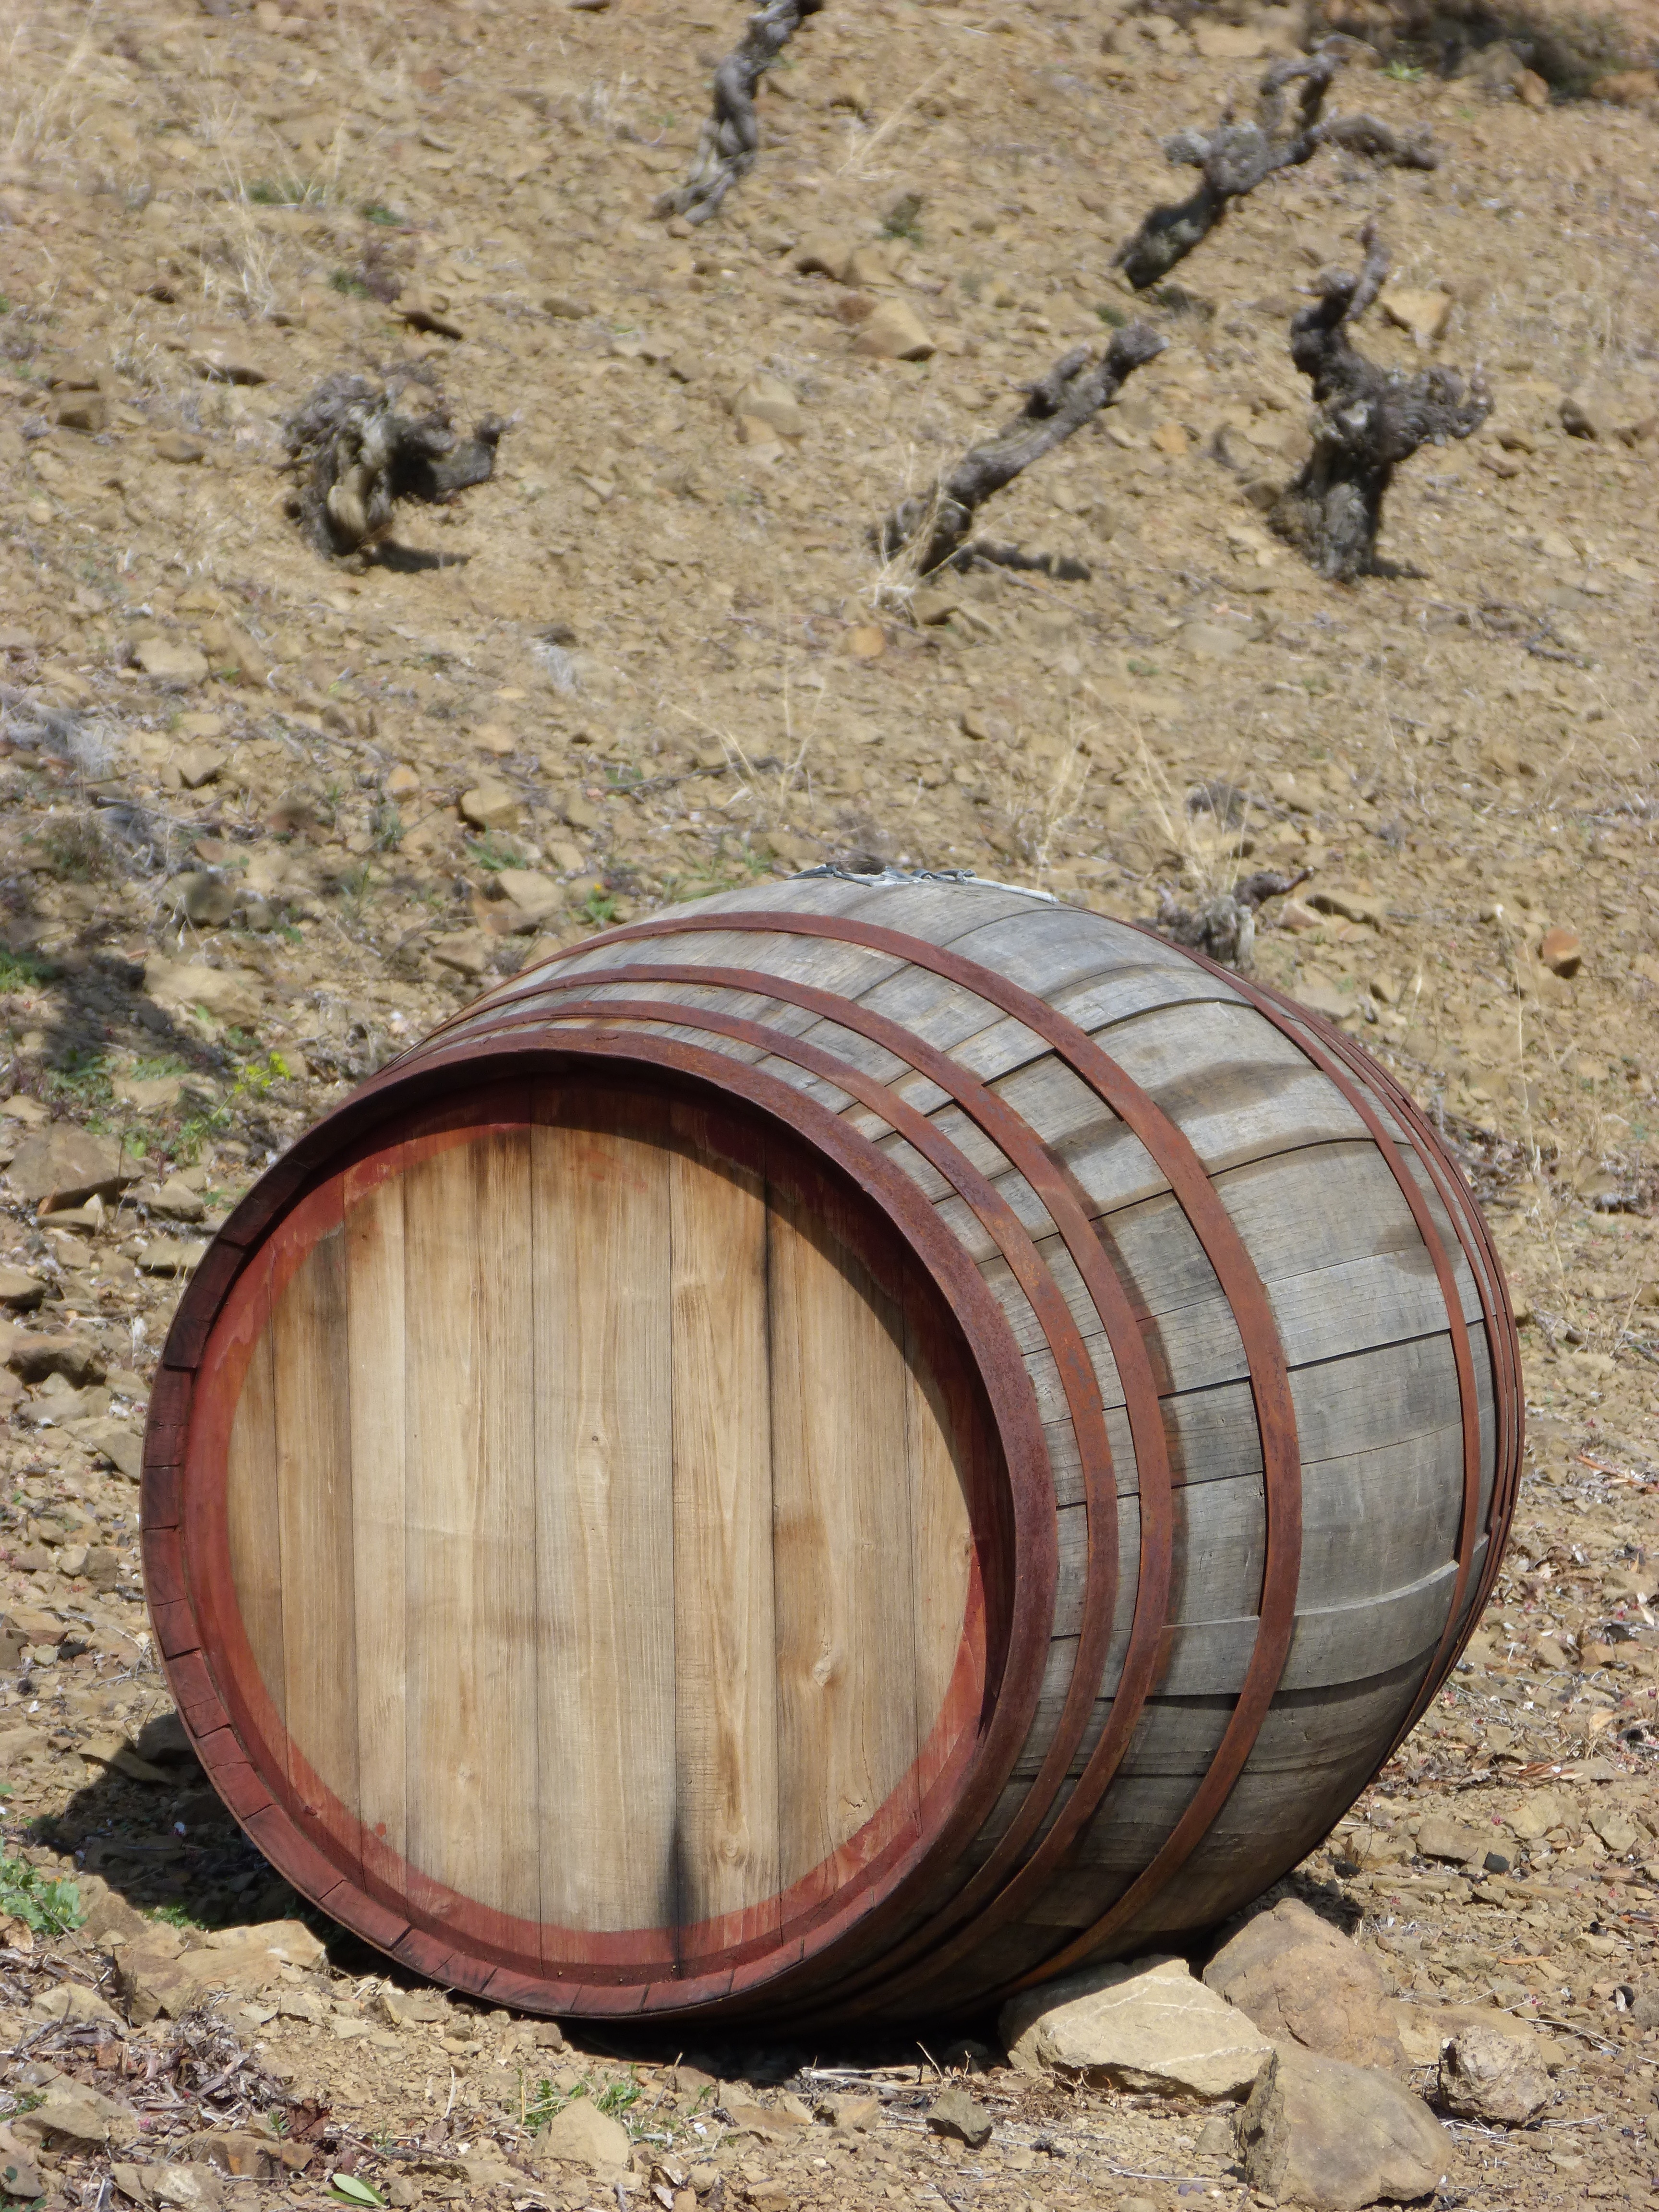
wood, vineyard, wine, trunk, barrel, viticulture, cask, man made object